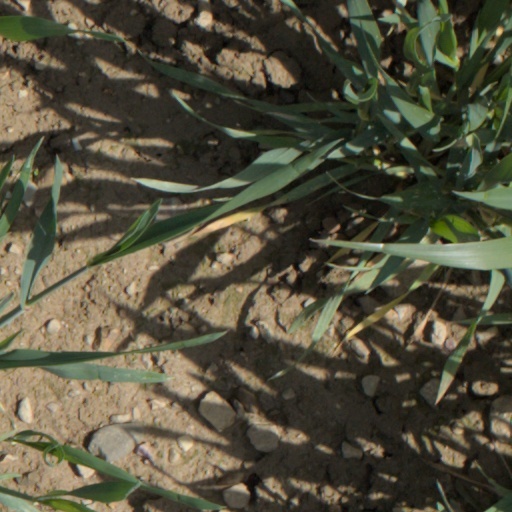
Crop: wheat